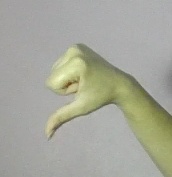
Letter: waw